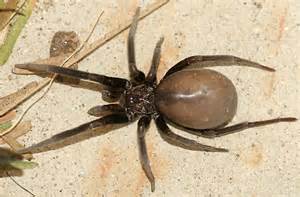
Label: spider